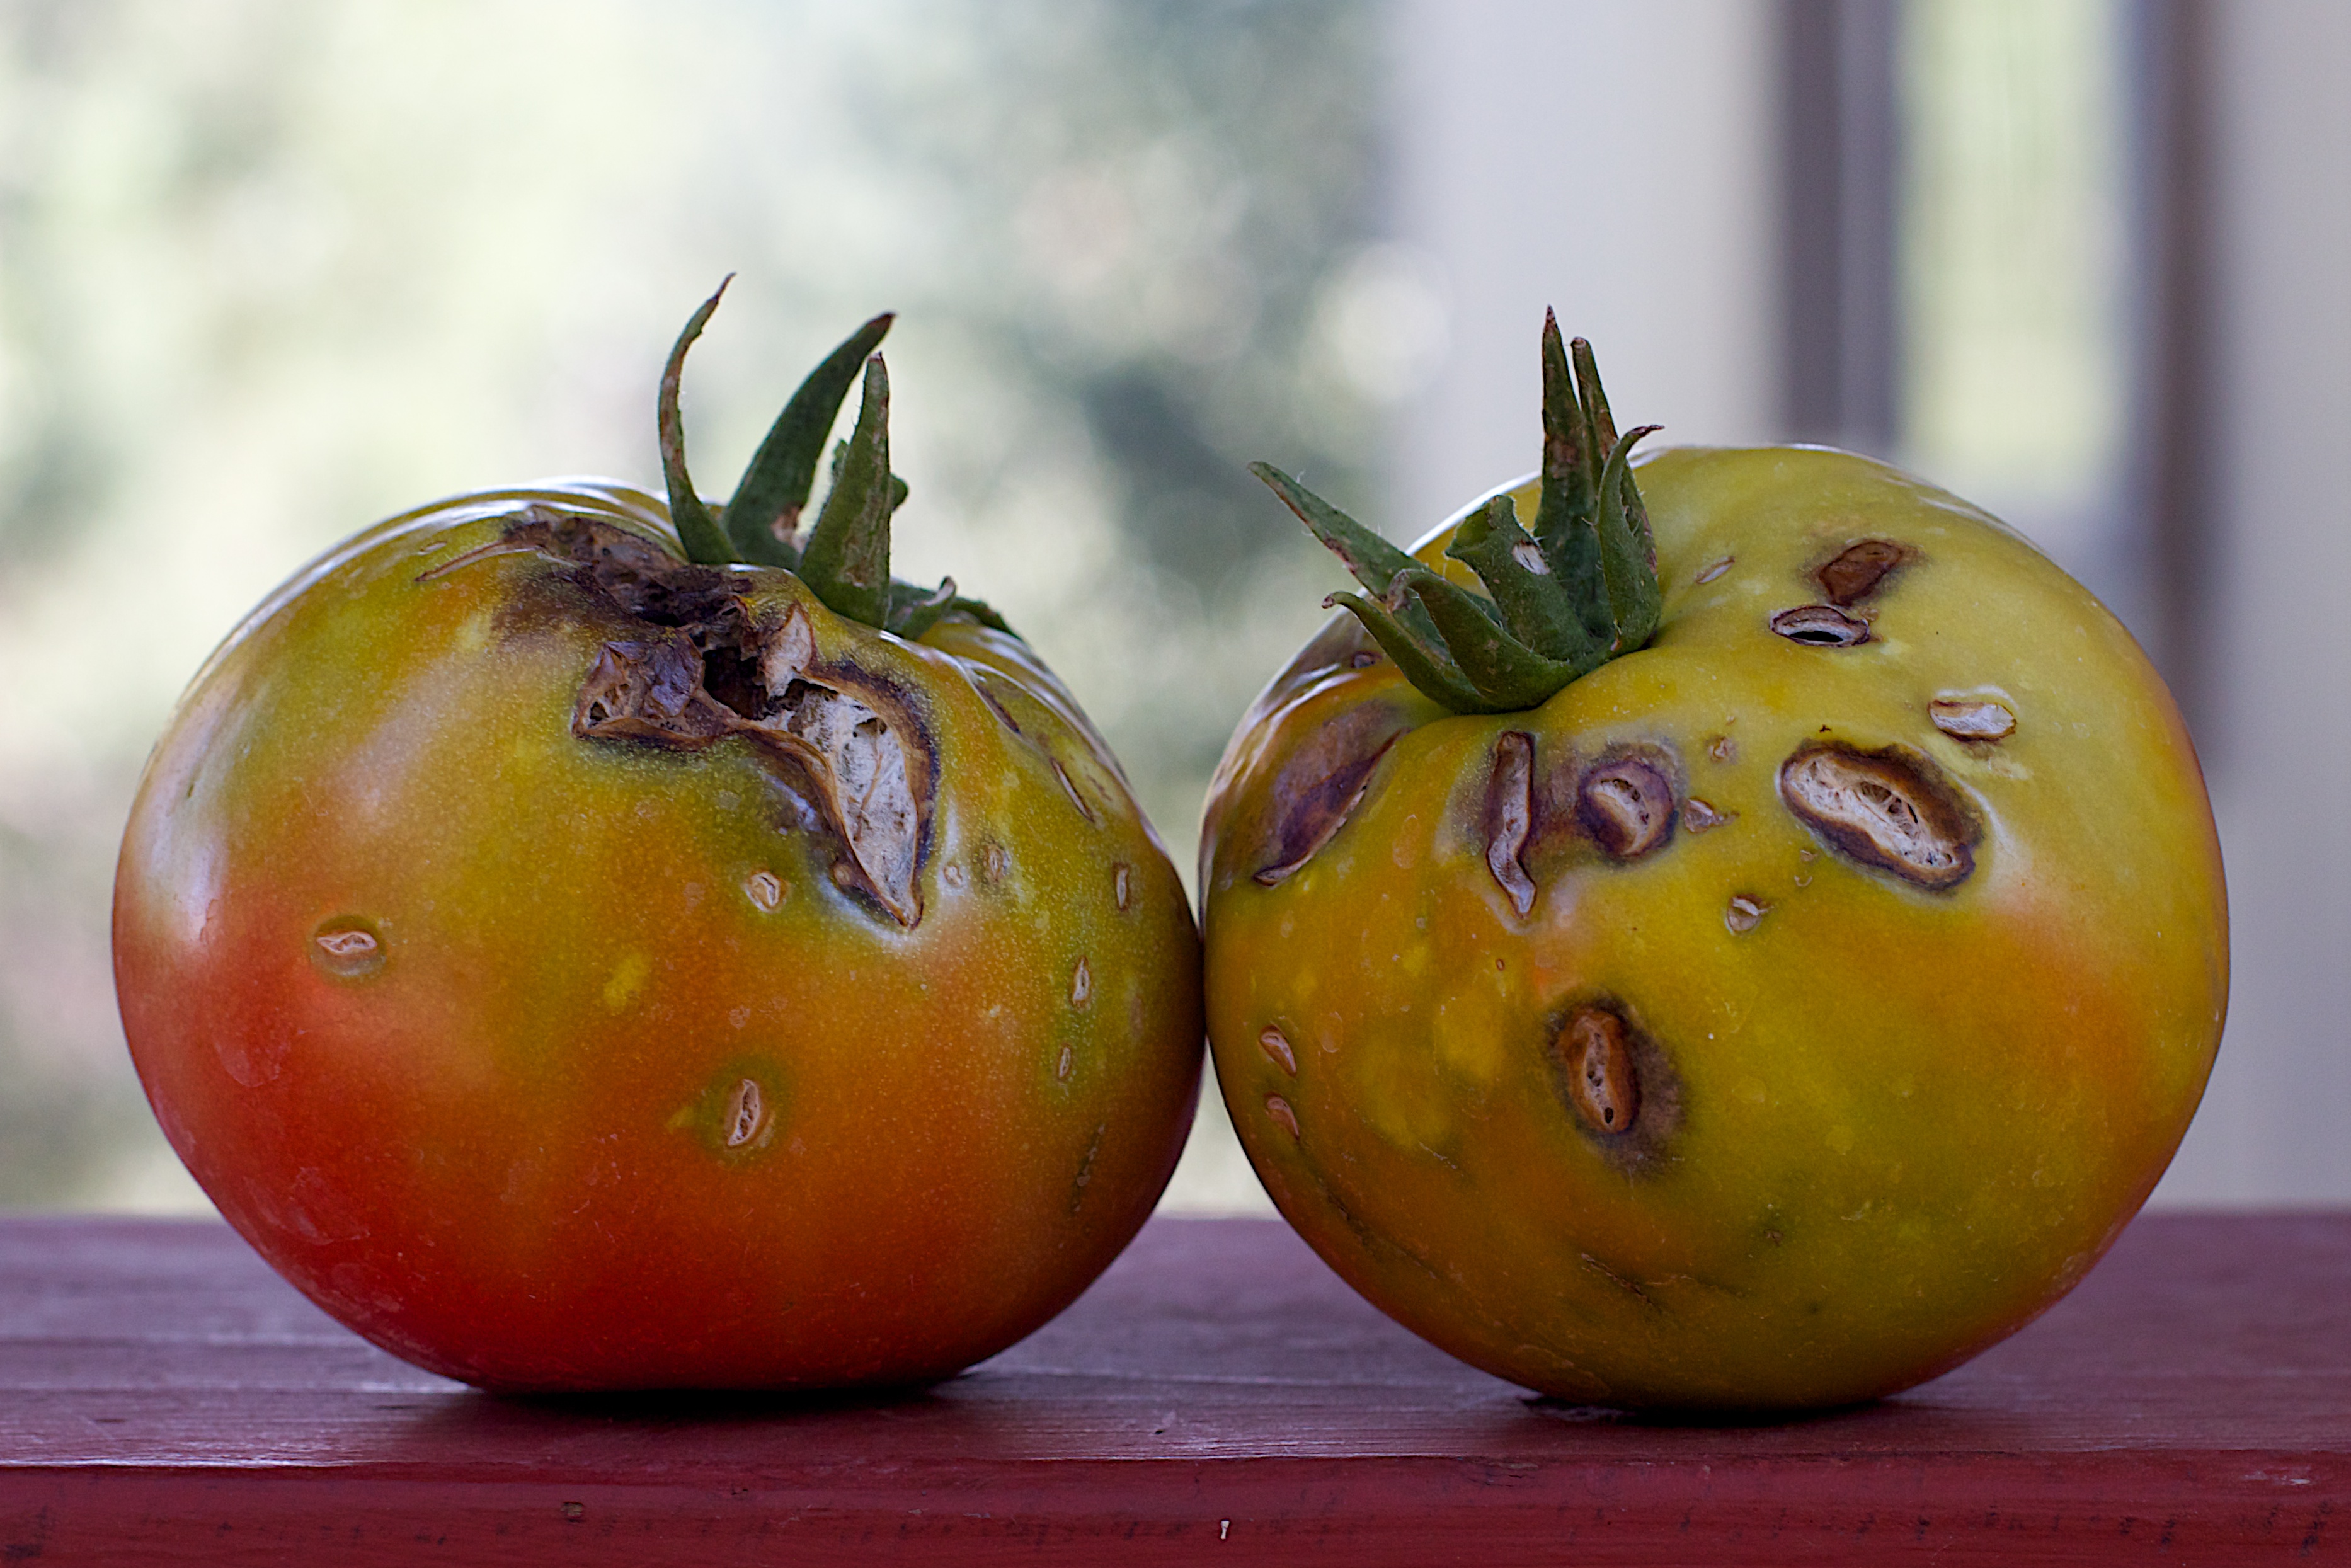
apple, plant, fruit, food, produce, vegetable, ds106, persimmon, diospyros, macro photography, flowering plant, rose family, land plant